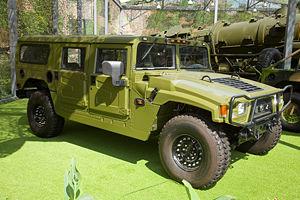
Il existe au moins trois constructeurs automobiles chinois fabriquant des copies du véhicule américain Humvee.